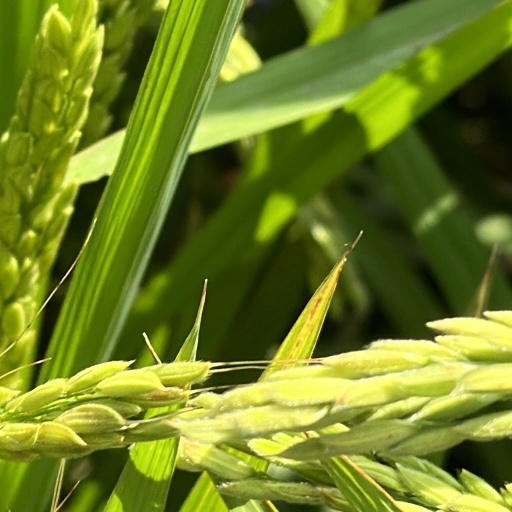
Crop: rice